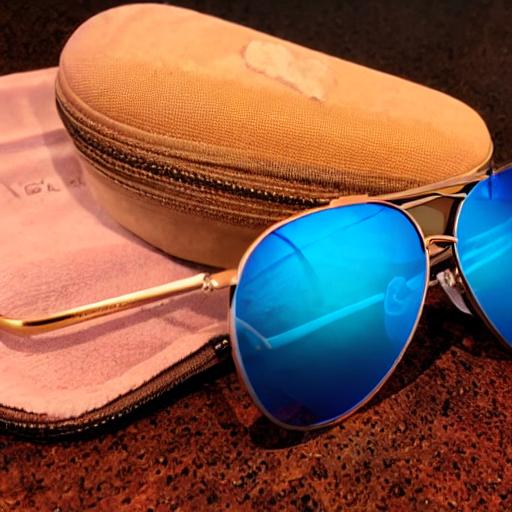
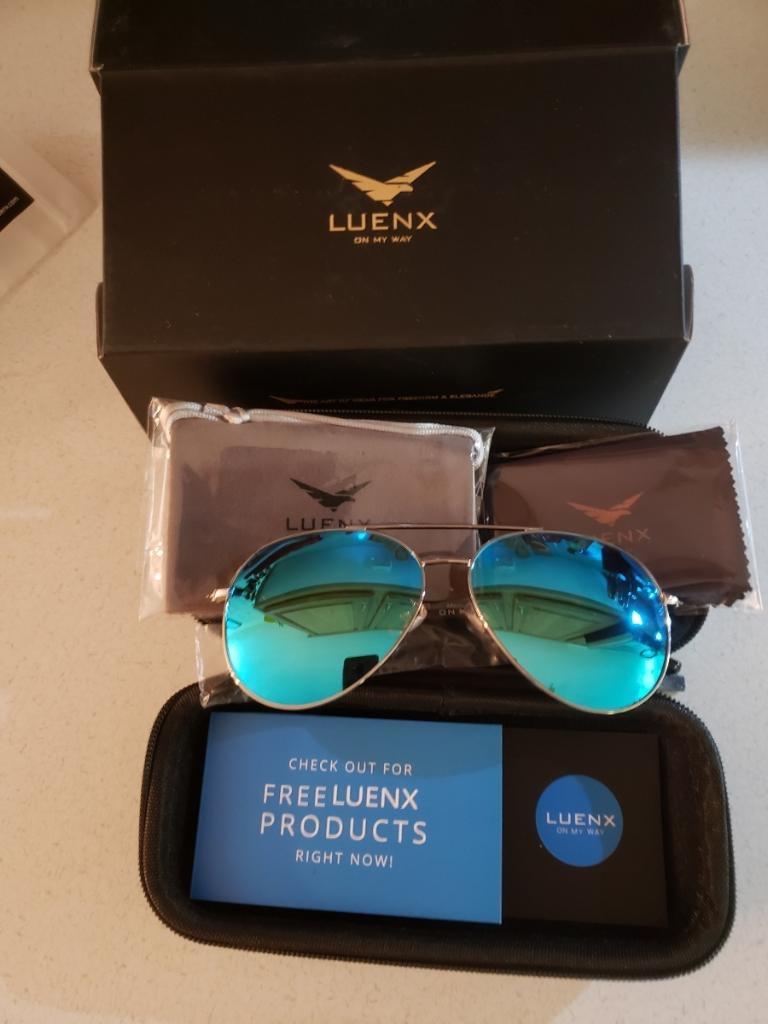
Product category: accessories_sunglasses
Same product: no